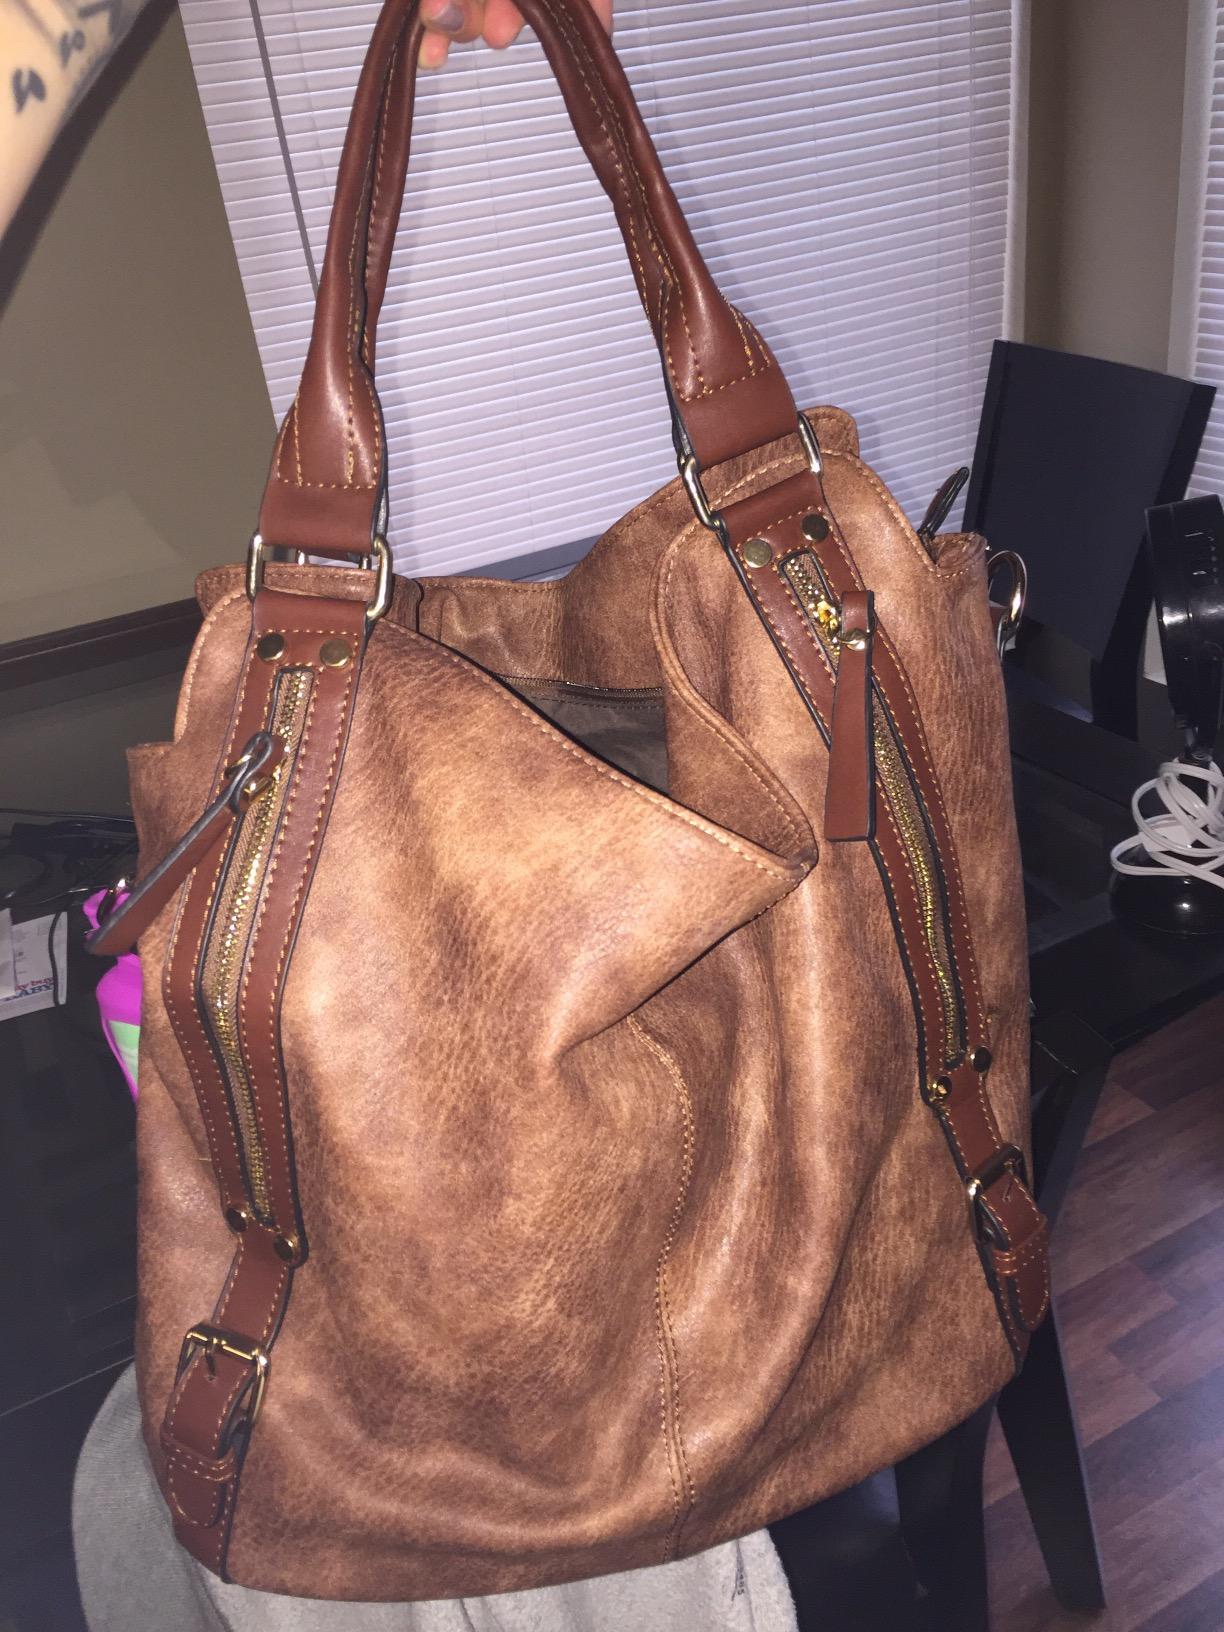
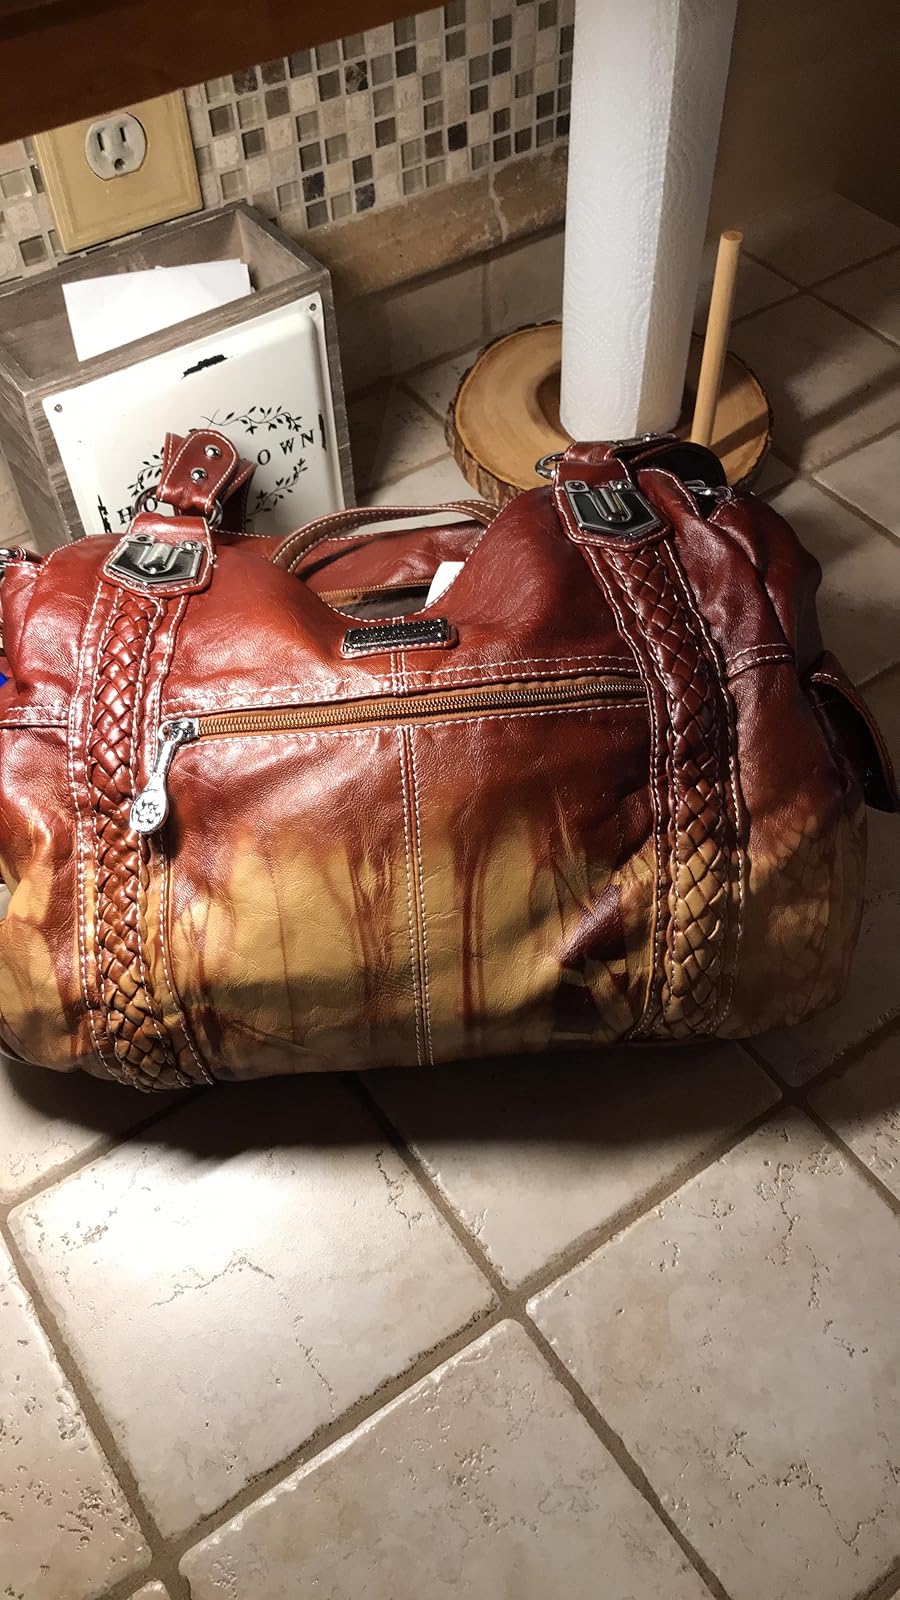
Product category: accessories_handbag
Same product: no